HP ePrint

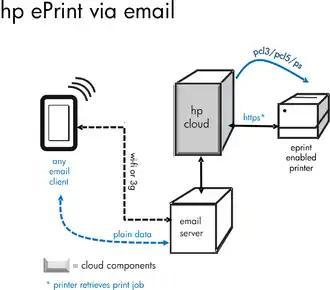
HP ePrint data flow

Any email-capable client, including a smartphone, a tablet computer, a laptop, or any other email client, can submit print jobs to HP ePrint via email.